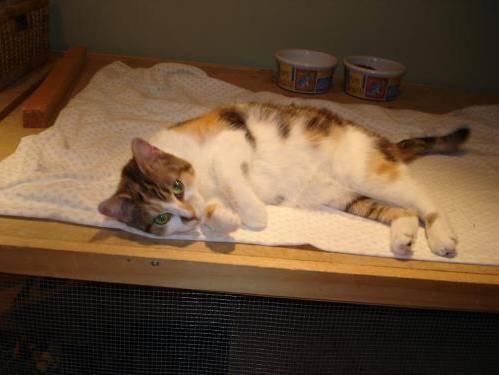
cat